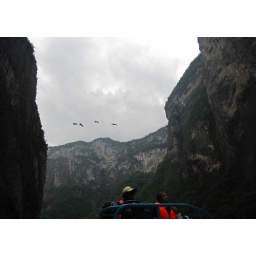
Sumidero Canyon 027 - Pelicans flying above our boat